Linda Hall Library

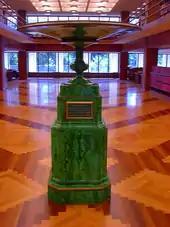
The "Tazza", presented in 1972 by Helen Foresman Spencer, and previously a gift from Czar Nicholas II to August Heckscher.

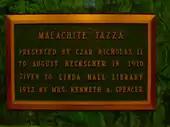
Plaque on "The Tazza"

"The Tazza", one of the largest pieces of malachite in North America, stands as the focal point in the center of the main reading room, which features parquet wood floors, paneling and bookshelves of oak, and large windows that overlook the south lawn.